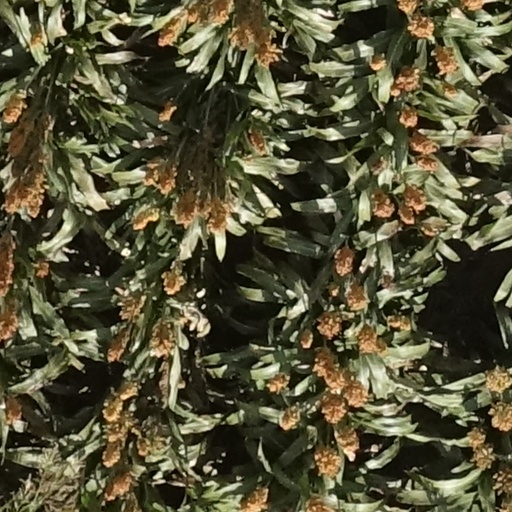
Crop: sorghum